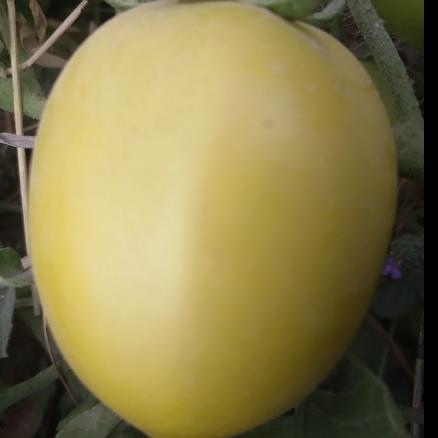
Crop: Tomato
Condition: healthy-fruit